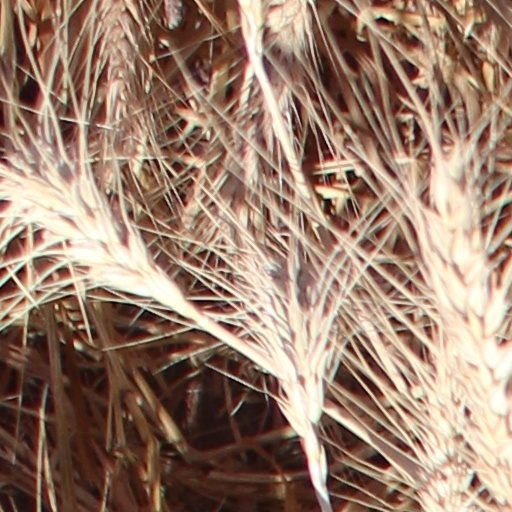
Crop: wheat